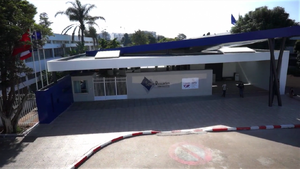
Entrée principale du Lycée Descartes
Le lycée Descartes est un établissement d'enseignement secondaire et supérieur géré par l'Agence pour l'enseignement français à l'étranger, situé à Rabat et rattaché à l'académie de Bordeaux. Il a pour « ancêtre » le premier établissement secondaire français au Maroc : le lycée Gouraud, édifié en 1919, pendant la période du Protectorat, et devenu le lycée marocain Hassan II.